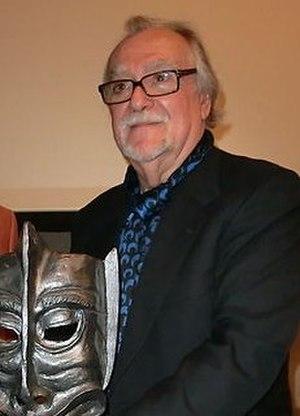
Lamberto Bava en 2013
La Caverne de la rose d'or est une mini-série télévisée de romantic fantasy italienne réalisée par Lamberto Bava et adaptée du conte pour enfants Fanta-Ghirò, persona bella d'Italo Calvino publié en 1956 dans le recueil Contes italiens.